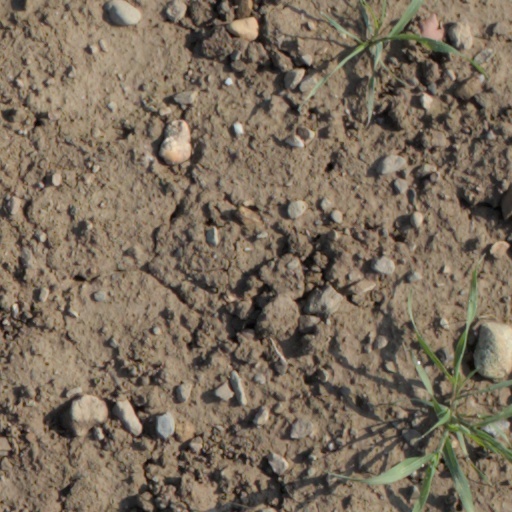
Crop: wheat